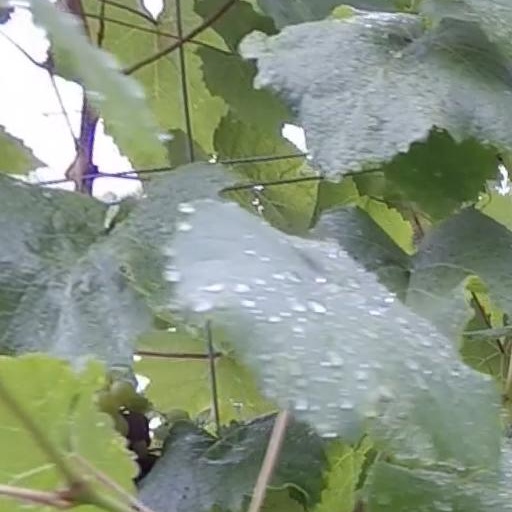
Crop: grape